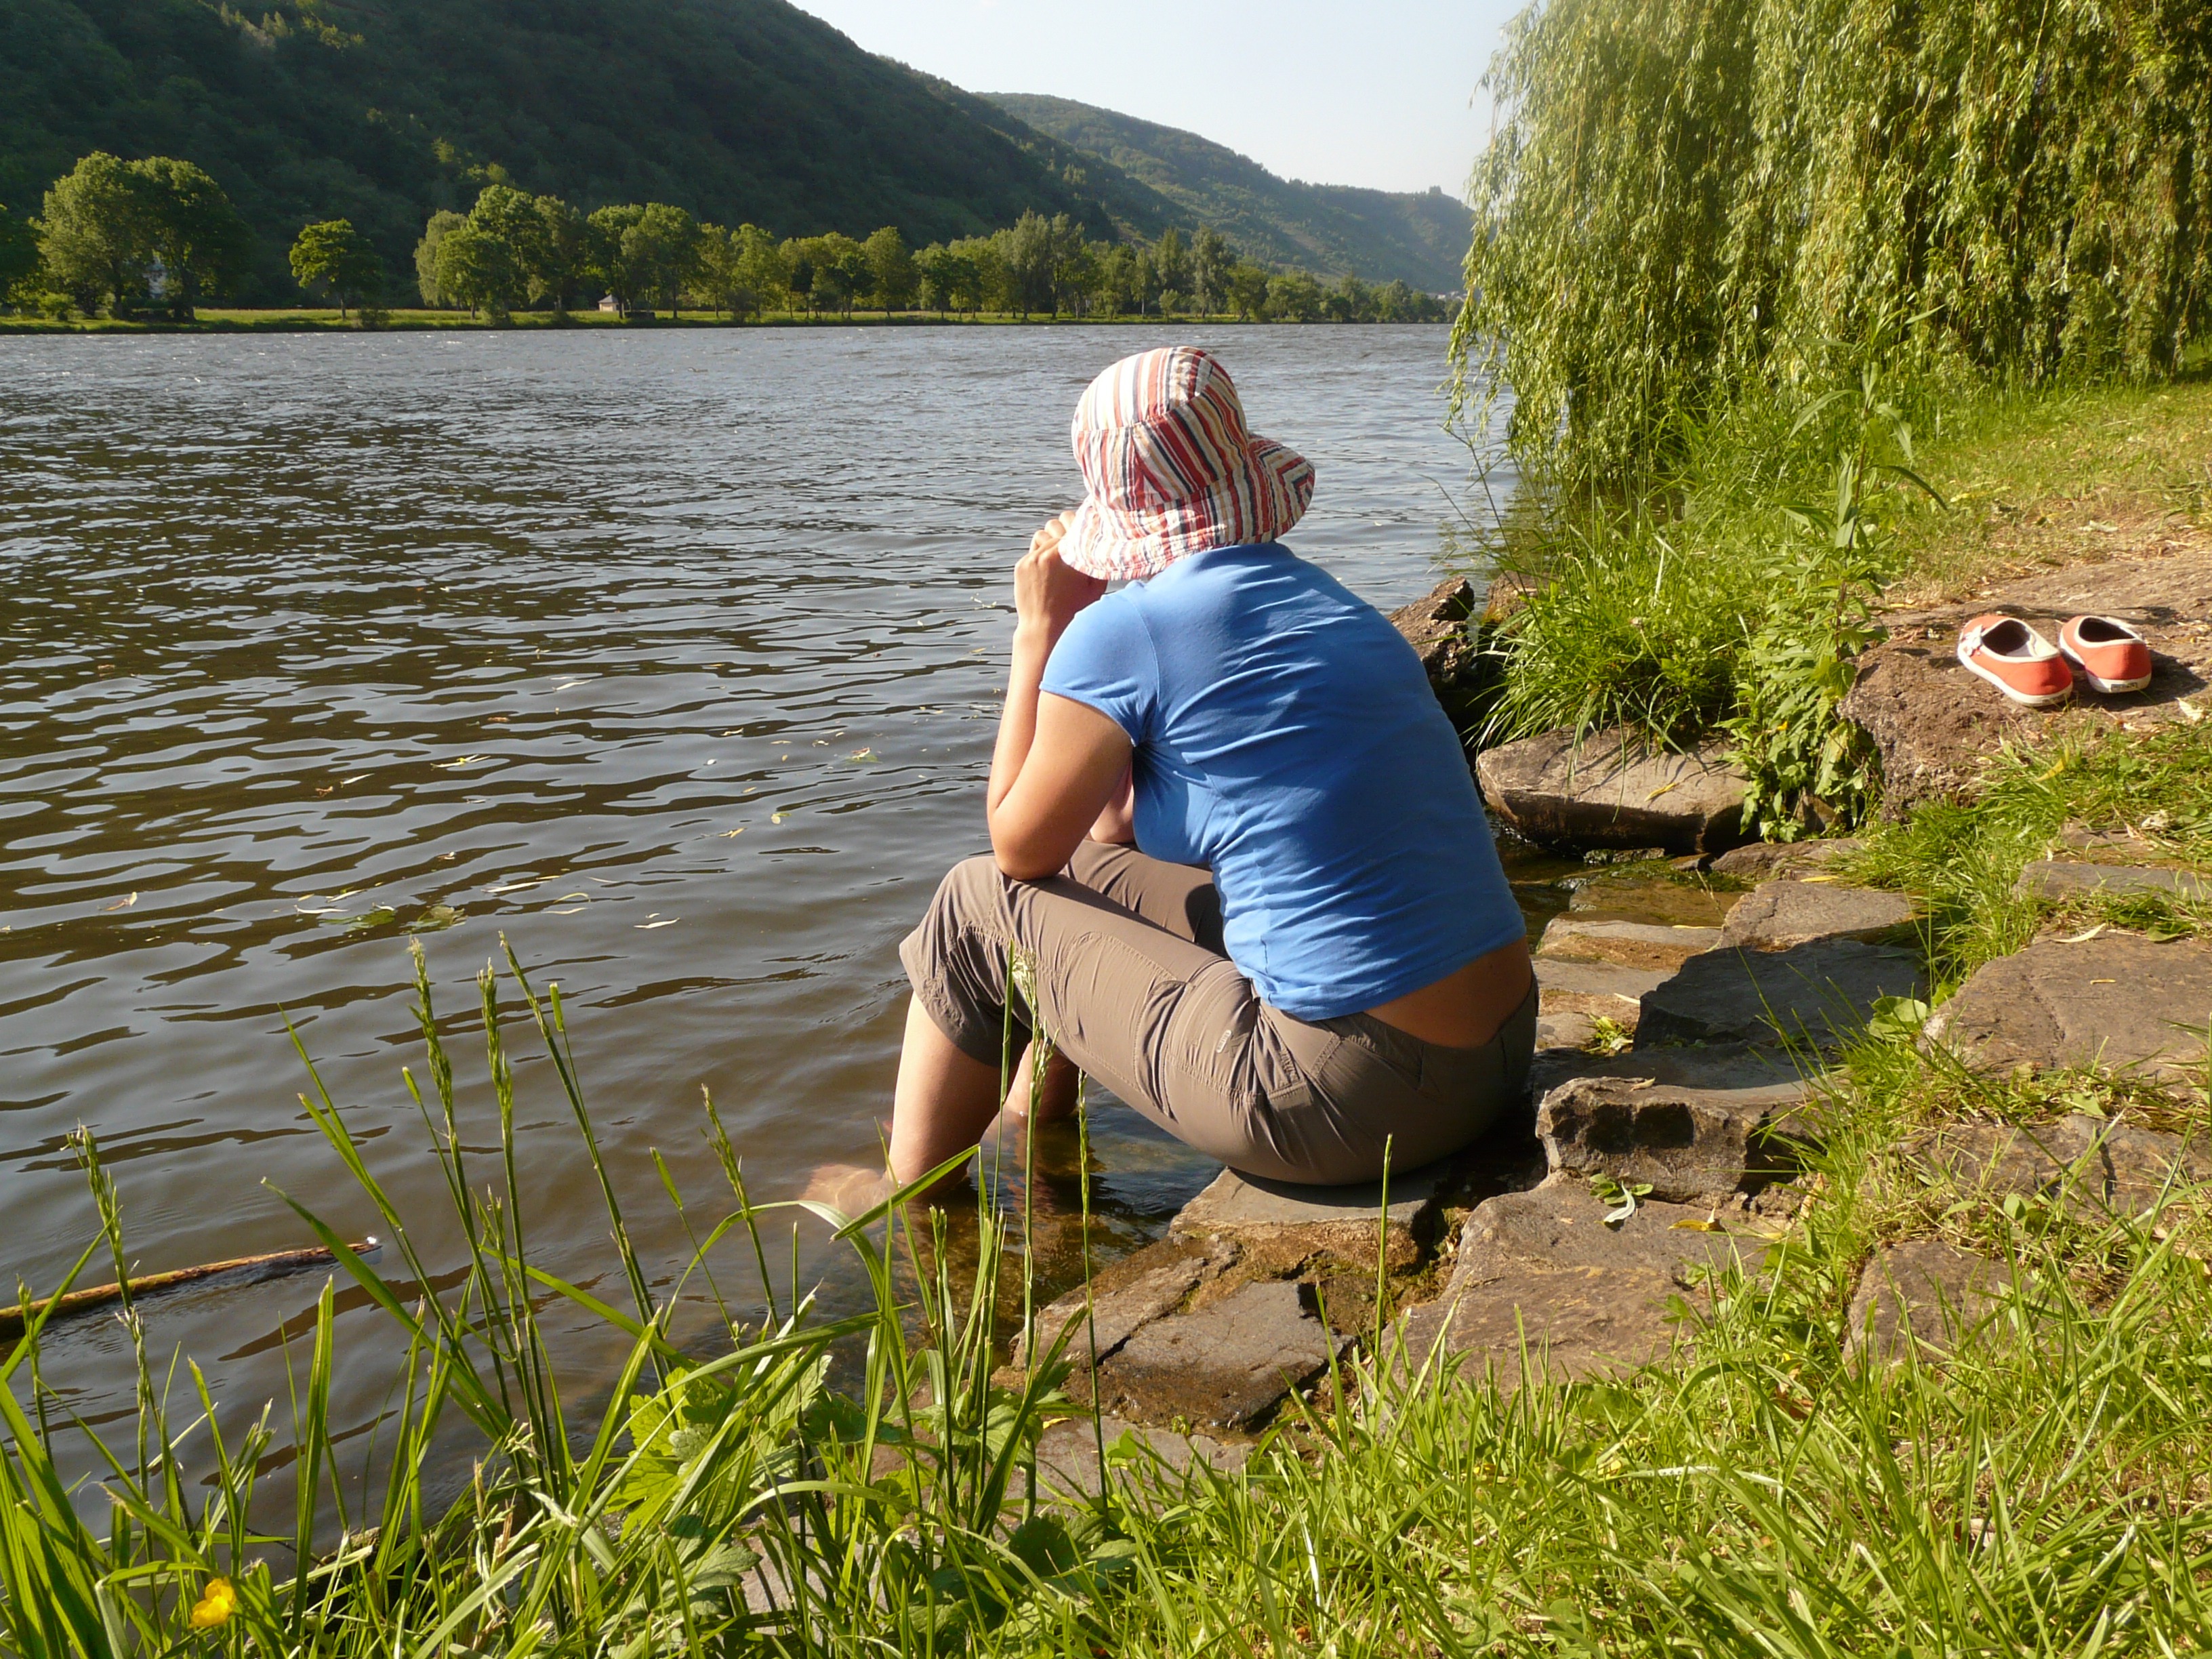
water, grass, wilderness, girl, sunshine, sun, woman, lake, river, summer, pond, human, rest, thoughtful, lonely, sit, relaxing, sun hat, bank, wait, idyll, mosel, harmony, cooling, wisely